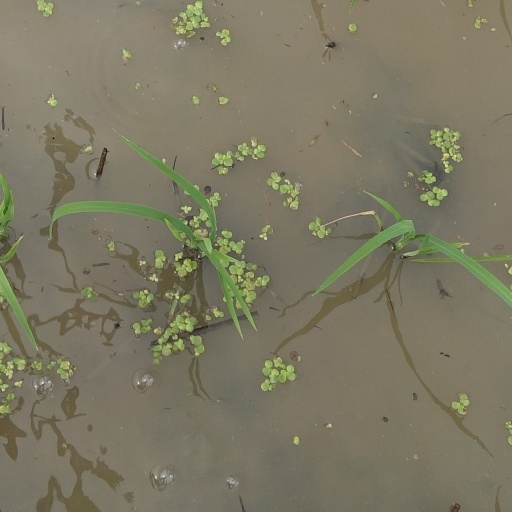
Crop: rice